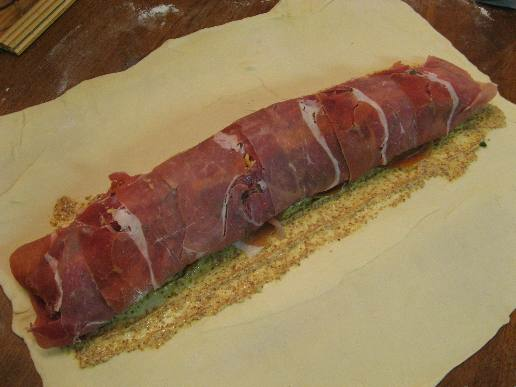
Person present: No